2019 Copa Libertadores

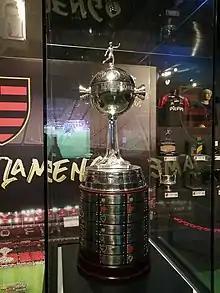
The 2019 Copa Libertadores trophy awarded to Flamengo exhibited at the club's museum.

Flamengo defeated defending champions River Plate in the final by a 2–1 score to win their second Copa Libertadores title. As champions, they qualified as the CONMEBOL representative at the 2019 FIFA Club World Cup in Qatar, and earned the right to play against the winners of the 2019 Copa Sudamericana in the 2020 Recopa Sudamericana. They also automatically qualified for the 2020 Copa Libertadores group stage.